Michael Marinaro

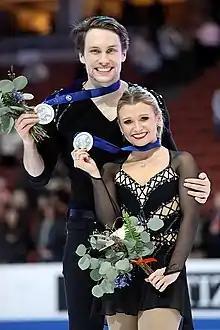
Moore-Towers/Marinaro at the 2019 Four Continents

Michael Marinaro (born January 7, 1992) is a Canadian retired competitive pair skater. In an eight-year partnership with Kirsten Moore-Towers from 2014 to 2022, he achieved distinction both domestically and internationally, winning three Canadian national titles (2019–20, 2022). Competing internationally, they are two-time Four Continents medallists (silver in 2019, bronze in 2020), and have won medals on both the Grand Prix and Challenger series, including gold at the 2019 Nebelhorn Trophy and the 2017 U.S. International Classic. The two represented Canada at the 2018 and 2022 Winter Olympics.